Irish nationality law

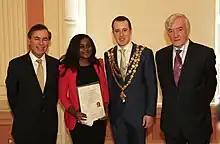
refer to caption

Foreigners over the age of 18 as well as minors born in Ireland may naturalise as Irish citizens after residing in the country for at least five of the previous nine years, with one year of continuous residence immediately preceding an application. For applicants married to or in civil partnership with Irish citizens, the residence requirement is reduced to three of the last five years. Candidates must satisfy a good character requirement and intend to remain domiciled in Ireland after naturalising. Individuals under investigation by local police are routinely denied naturalisation. Successful applicants are required to take an oath of citizenship at a public citizenship ceremony. The Minister for Justice has discretionary power to waive any or all citizenship requirements for applicants of Irish descent or association, minor children of naturalised citizens, individuals in public service stationed overseas, or recognised refugees and stateless persons.